Ferrari 308 GTB/GTS

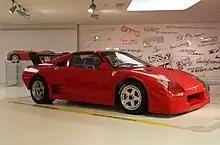
308 GT/M on display at the Museo Ferrari

Following the introduction of Group B rules in 1982, Michelotto began building 308 GTB rally cars to compete in that class. The first Gr.B 308 was built at the request of Spanish rally driver Antonio Zanini. Four Gr.B specification cars were built, with certain engine and bodywork details differing from the earlier Gr.4 cars. The first Gr.B 308, chassis 18869, was constructed with a 2-valve engine like the Gr.4 cars, while the 3 later cars used a 4-valve-per-cylinder engine and Bosch K-Jetronic fuel injection from the 308 Quattrovalvole. The QV motor produced 310 hp at 8,000 rpm after tuning by Michelotto. The Gr.B cars were also equipped with a "quick-change" gearbox that allowed the final drive ratio to be replaced quickly and easily during racing or testing. Additional modifications included upgraded Brembo brakes, Fondmetal Canonica wheels, stronger anti-roll bars, rose-joint suspension links, lighter suspension wishbones and a quicker-ratio steering rack.